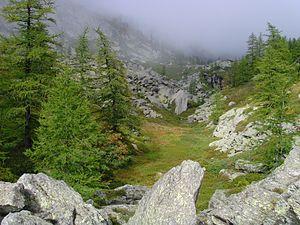
Forêt et tourbières granitiques du plateau de Mont-Cenis
Sollières-Sardières ou Val-Cenis Sollières-Sardières est une ancienne commune française située dans le département de la Savoie, en région Auvergne-Rhône-Alpes.
Le massif du Mont-Cenis se situe dans les Alpes du Nord à cheval entre la France et l'Italie. D'une grande importance stratégique et commerciale depuis l'Antiquité, il est traversé par de nombreux cols dont le plus connu, le col du Mont-Cenis. Il abrite des glaciers de taille moyenne. Depuis la dernière rectification frontalière entérinée en 1947, la plus grande partie du massif se trouve désormais en Maurienne. L'ensemble des reliefs repose sur le socle cristallin d'Ambin, terminant la ligne géologique s'étirant du Valais au val de Suse.
Val-Cenis est une commune nouvelle située dans la vallée de la Haute Maurienne-Vanoise, dans le département de la Savoie en région Auvergne-Rhône-Alpes, frontalière avec l'Italie.